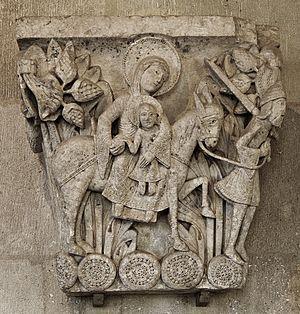
Parmi les 576 communes du département français de Saône-et-Loire, plus de 300 possèdent une construction ecclésiastique de style roman.
La Fuite en Égypte et le massacre des Innocents sont rapportés dans un passage de l'Évangile selon Matthieu qui forme une unité rédactionnelle.